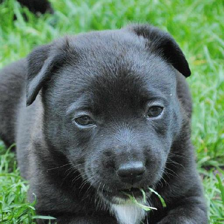
Label: animals